BL 4-inch Mk VIII naval gun

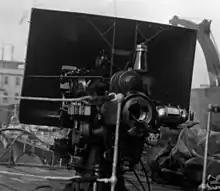

The gun succeeded the QF 4-inch Mk III, whose shell had been considered insufficiently powerful for its intended role. The BL Mk VIII fired a shell. It armed the following warships :